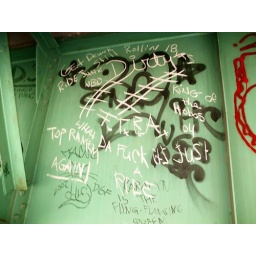
F.T.R.A. bridge sign in